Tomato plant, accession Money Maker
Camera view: bottom (45 deg); turntable rotation: 60 degrees
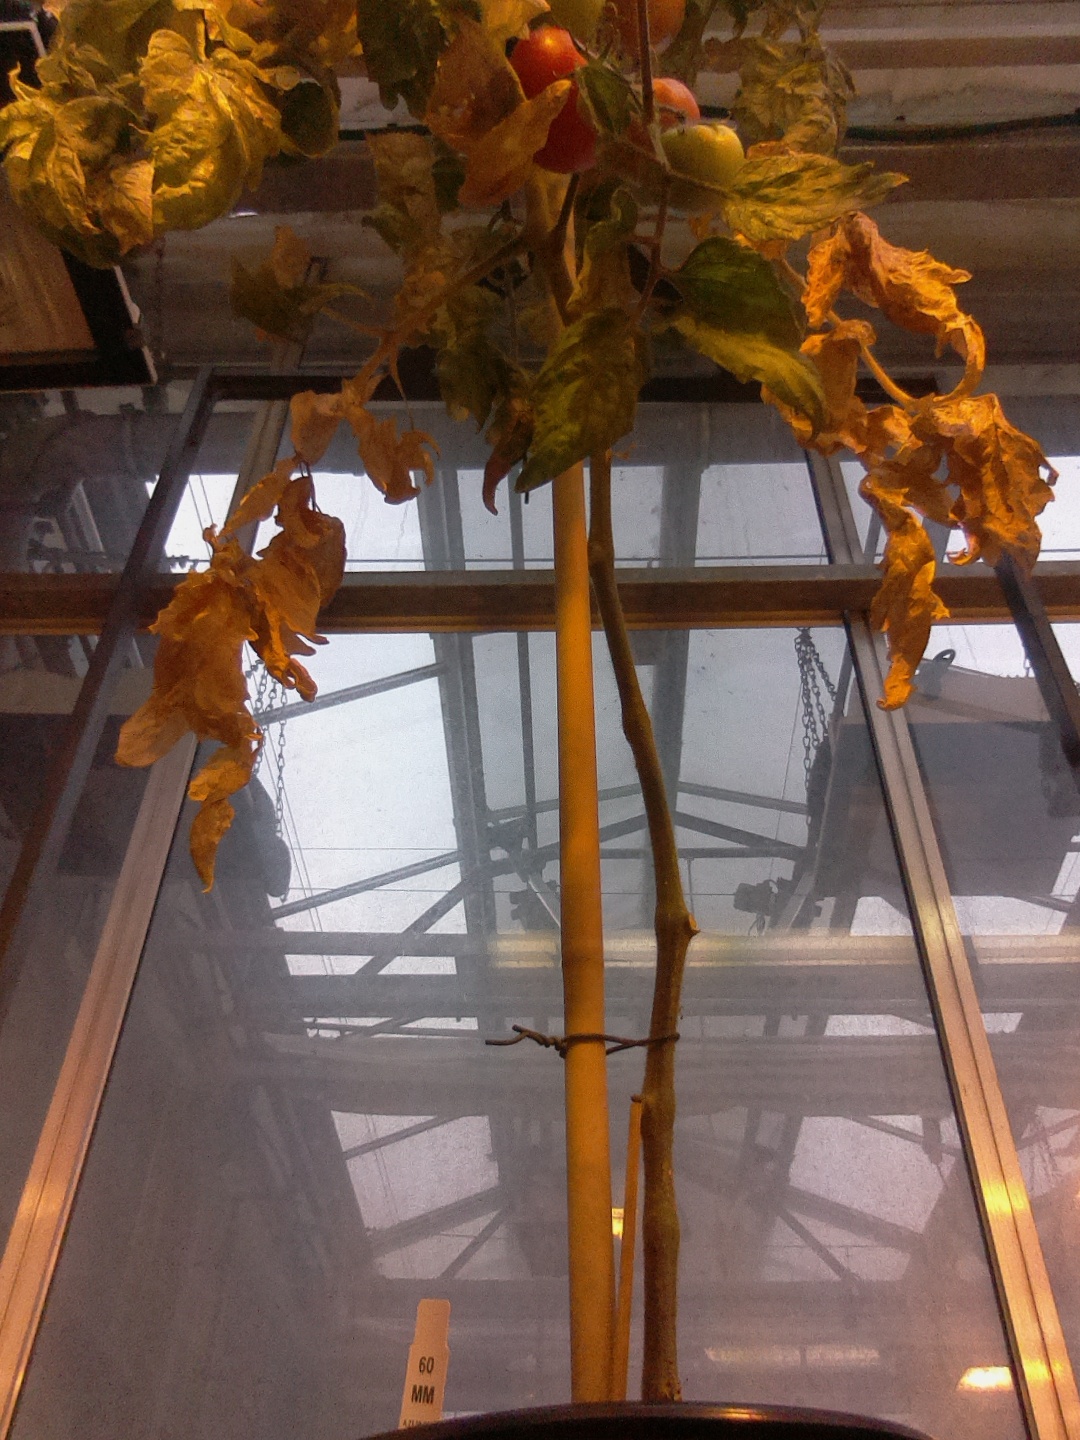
BBCH growth stage 84: 40%-50% of fruits show typical fully ripe color